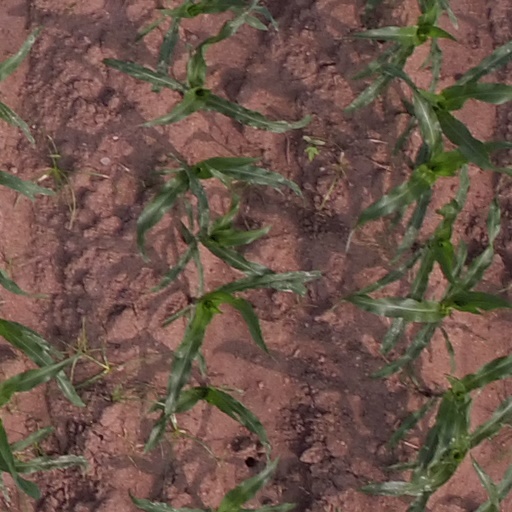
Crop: maize; corn